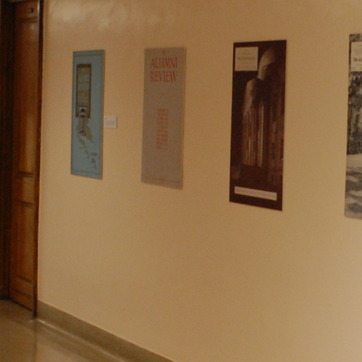
Material: paper